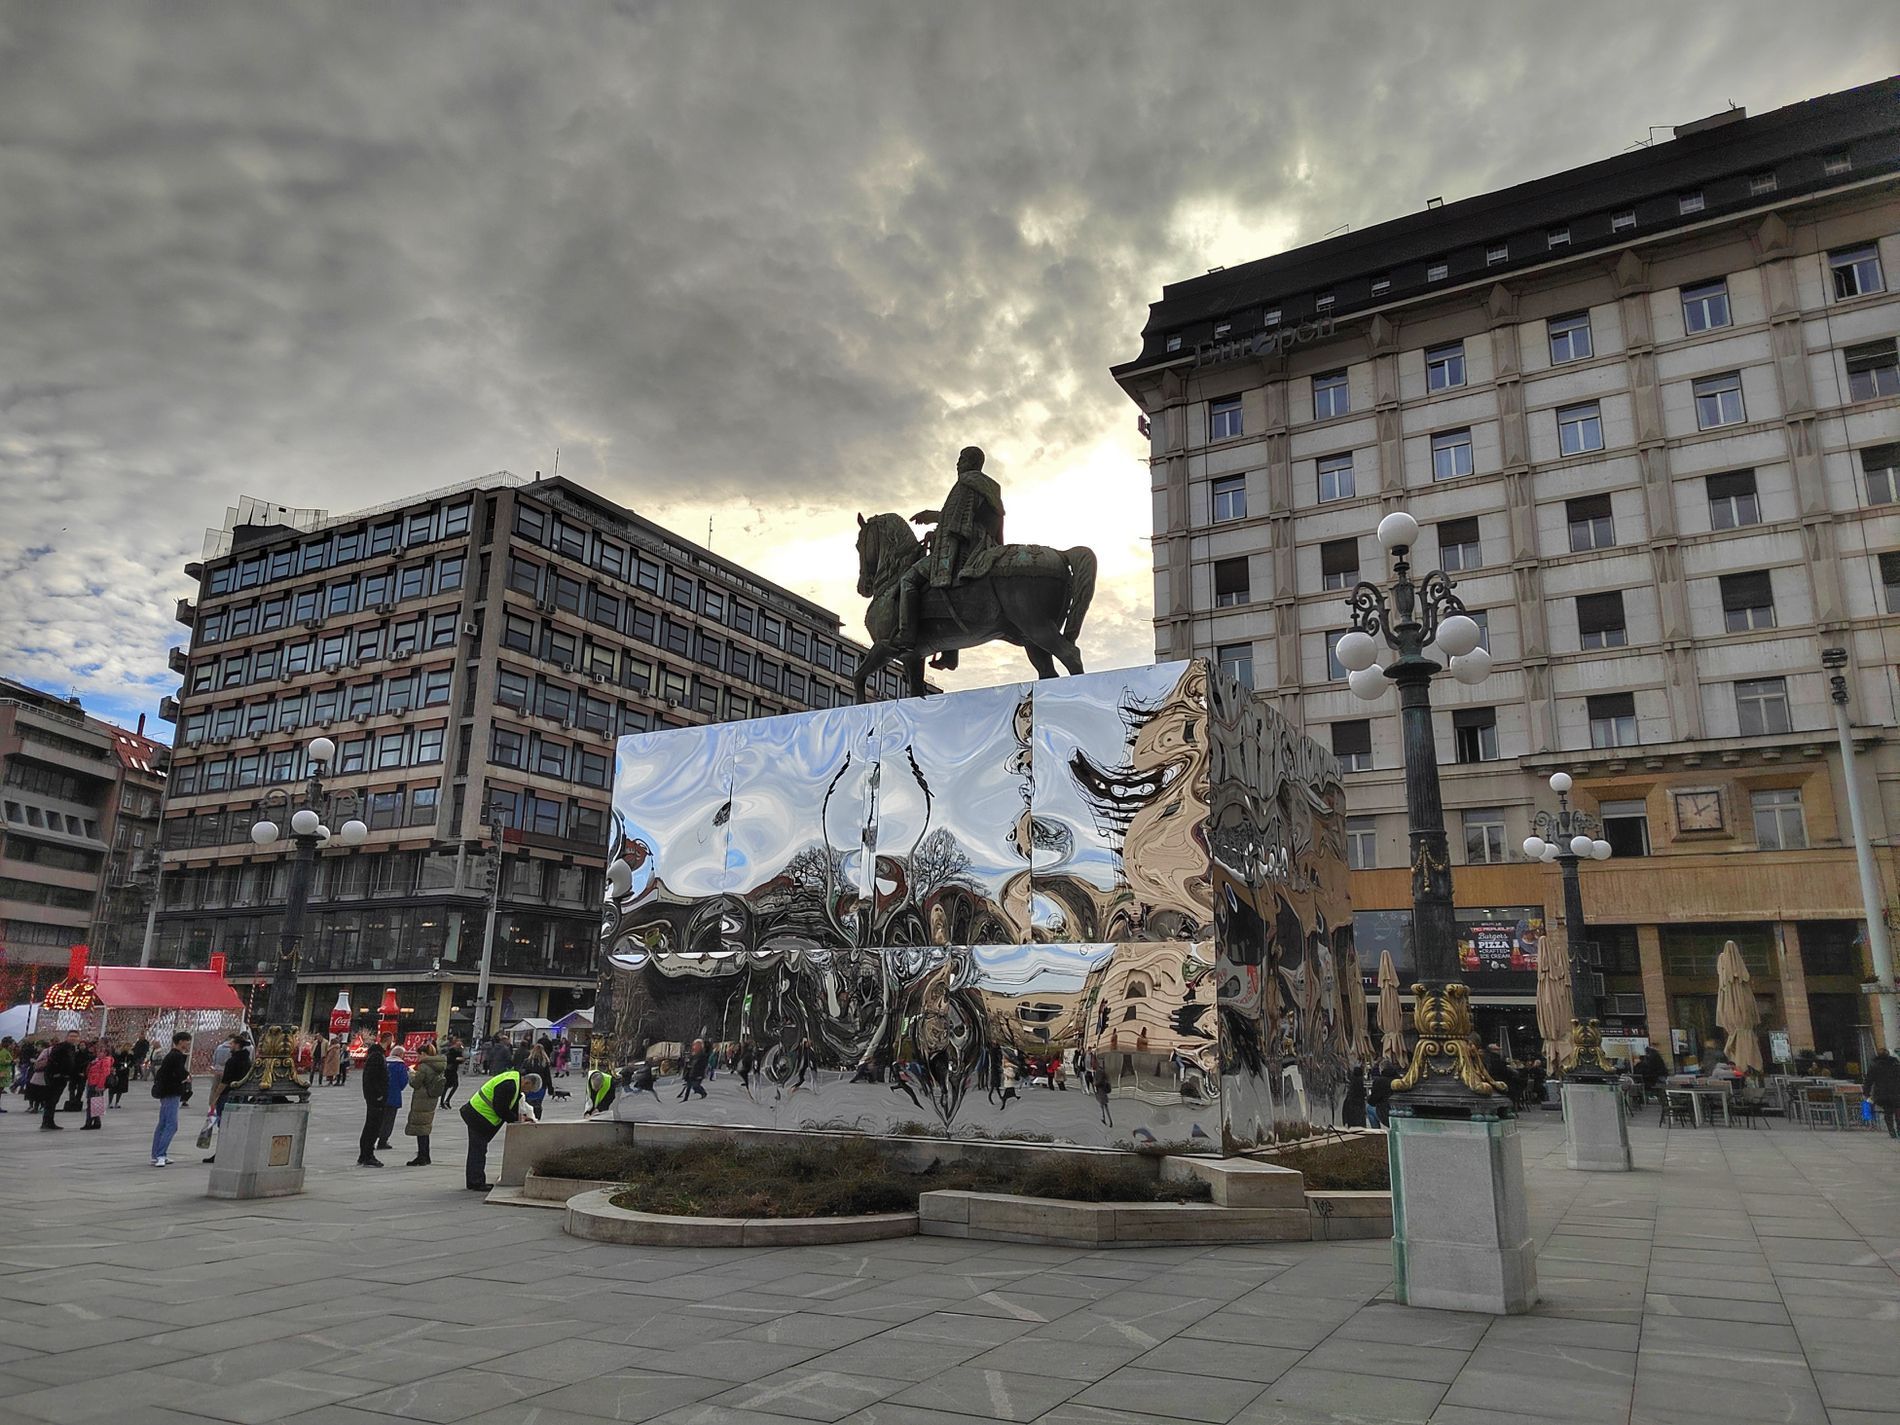
Urban Cube.
this photo shows a busy city square with people walking around. there is a large shiny mirrored cube in the center with a statue of a man on a horse on top. the cube is on a base that has some grass. around the cube there is some lamp posts and utility pole, there are dining sets near the buildings on the right. a coca cola statues and a small coca cola building can be seen on the left. some umbrellas are near the tables. the floor is made of big flat stones tiles. there is two tall buildings in the back against a cloudy sky.
The shot is taken from a low angle making the mirrored cube and horse statue look tall and important. The scene is set in a public city square surrounded by buildings. The mood feels calm but lively as people are walking, The colors are soft and a bit cold with grey from the sky and buildings but the reflections on the shiny cube add some brightness. The cloudy sky gives a dramatic feeling like something interesting might happen. The place feels modern but still full of history.
Labels: City, Urban, Road, Street, Metropolis, Person, Downtown, Architecture, Building, Office Building, Art, Animal, Horse, Mammal, Neighborhood, Accessories, Bag, Handbag, Painting, Clothing, Footwear, Shoe, Path, Desk, Furniture, Table, Advertisement, Monument, Sculpture, Statue, Car, Transportation, Vehicle, High Rise, Sidewalk, Walking, Condo, Housing, lamp post, mirrored cube, base, grass, umbrella, Sky, Pepole, utility pole, tables, coca cola statue, small building, floor, Lamp posts, Umbrellas, Statues, Buildings, dining sets
Camera: HONOR NTH-NX9
Aperture: F1.9
Exposure: 1/2000 sec
ISO: 222
Focal length: 5.5 mm